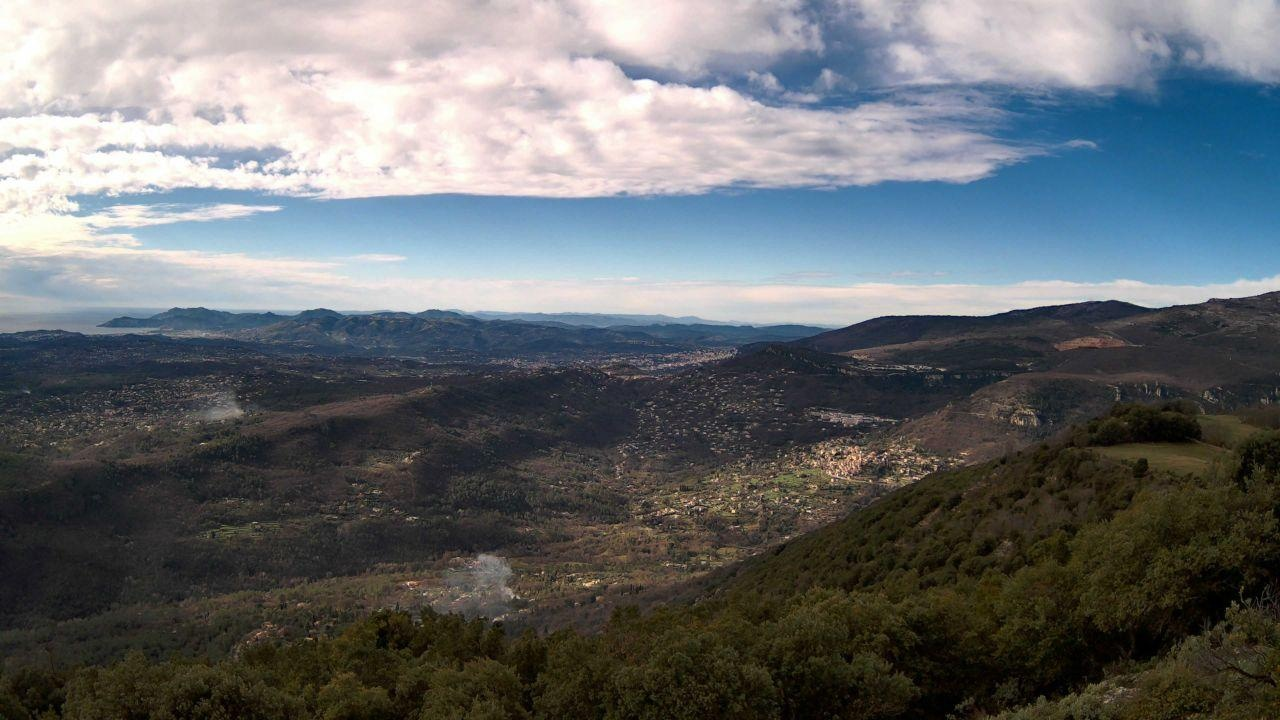
Fire: no
Smoke: yes